List of Nashville Sounds team records

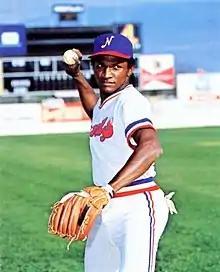
A man wearing a white baseball jersey with red and blue trim and a blue cap with a white "N" on the center stands with one arm back above his head preparing to throw a ball.

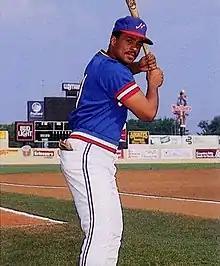
A man wearing a blue baseball jersey with red and white trim, a blue cap with a white "N" on the center, and white pants stands holding a baseball bat preparing to swing.

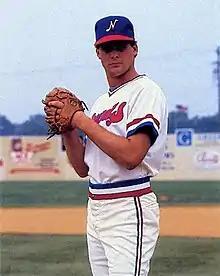
A man wearing a white baseball uniform with blue and red trim and a blue cap with a white "N" on the center stands with his hands held together in his brown leather glove.

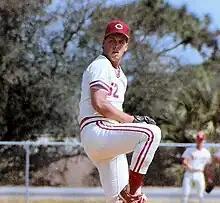
A man wearing a white baseball uniform with red trim and a red cap with a white "C" on the center is in the middle of his windup, preparing to pitch the ball.

These are records of individual players who lead in distinct statistical categories for a single game.